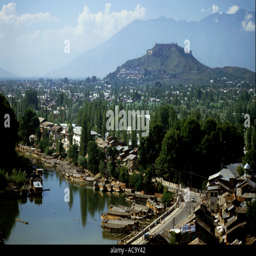
view of city and houseboats on the banks